Guido Werdnig

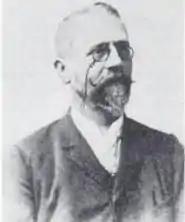
Guido Werdnig (1844-1919)

Guido Werdnig (Ratschach, 20 June 1844 – 26 April 1919) was an Austrian neurologist.